Prospect Hill Cemetery (Washington, D.C.)

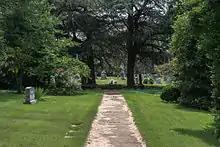
Looking at Chapel Circle on the east side of the cemetery.

Prospect Hill remains an active burial ground. Hundreds of burials plots remained for sale in late 2010.